Bank robbery

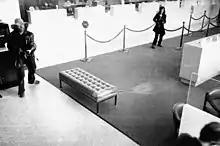
Patty Hearst takes part in the April 1974 Hibernia Bank raid with other SLA members.

Bank robbery is the criminal act of stealing from a bank, specifically while bank employees and customers are subjected to force, violence, or a threat of violence. This refers to robbery of a bank branch or teller, as opposed to other bank-owned property, such as a train, armored car, or (historically) stagecoach. It is a federal crime in the United States.